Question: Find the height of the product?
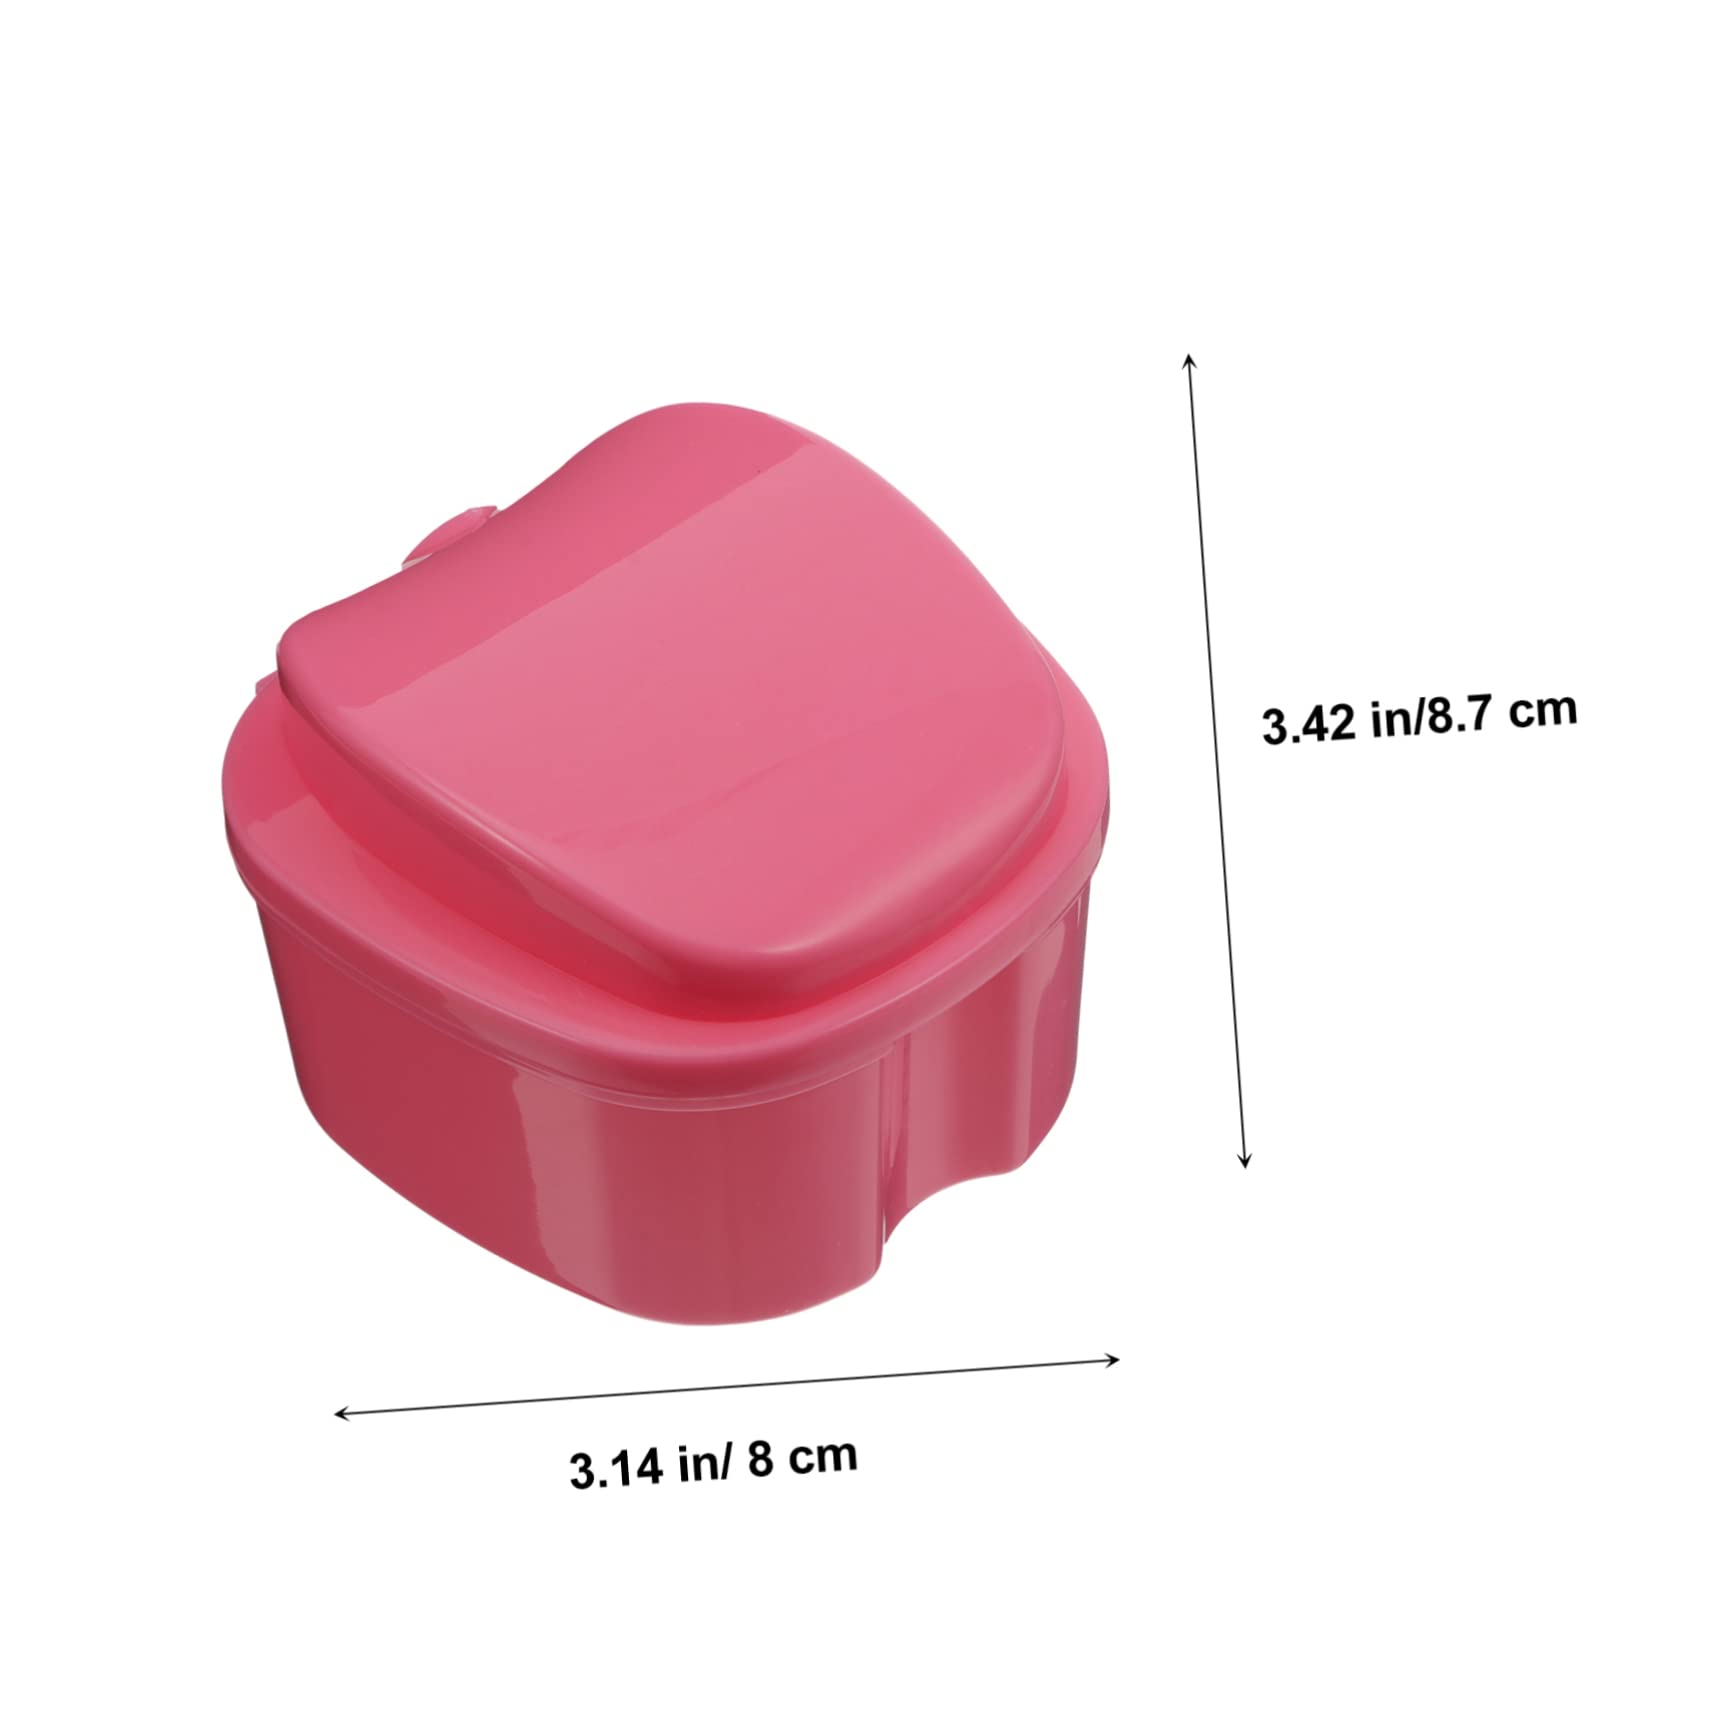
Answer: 8.7 centimetre